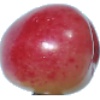
Label: cherry_rainier